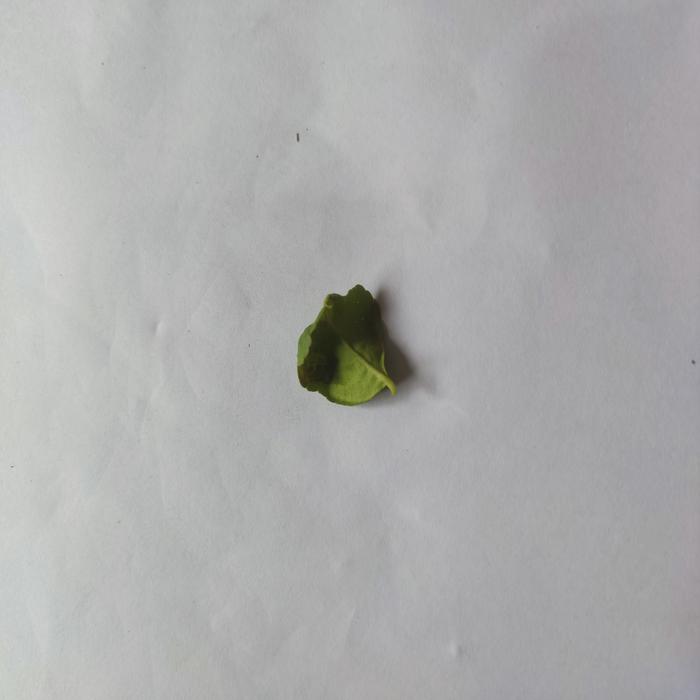
Crop: Lemon
Leaf condition: Leaf_Curl